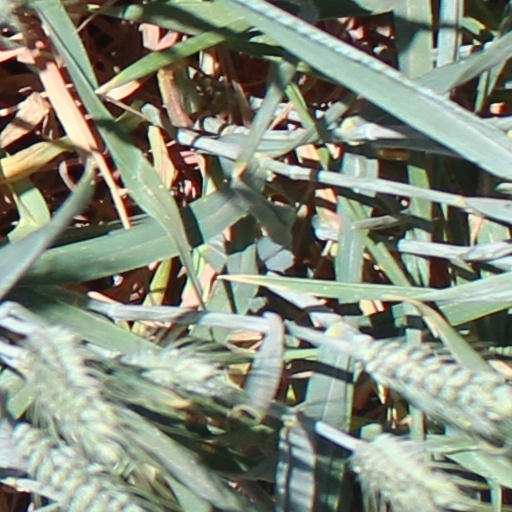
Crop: wheat